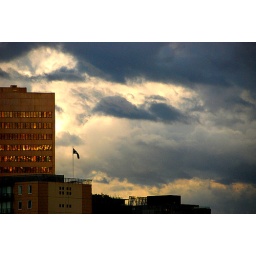
A storm over Melbourne taken from the roof of my South Melbourne office